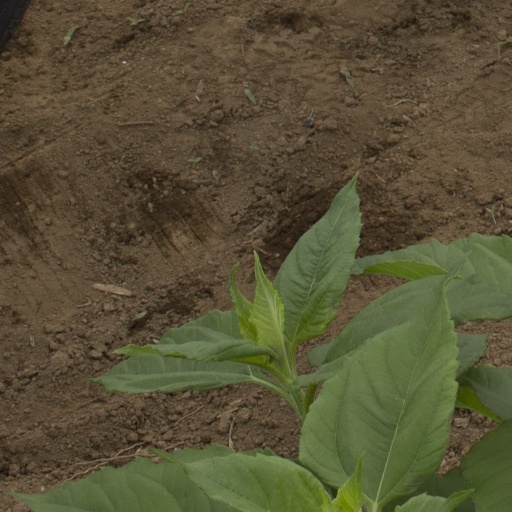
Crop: Jerusalem artichoke